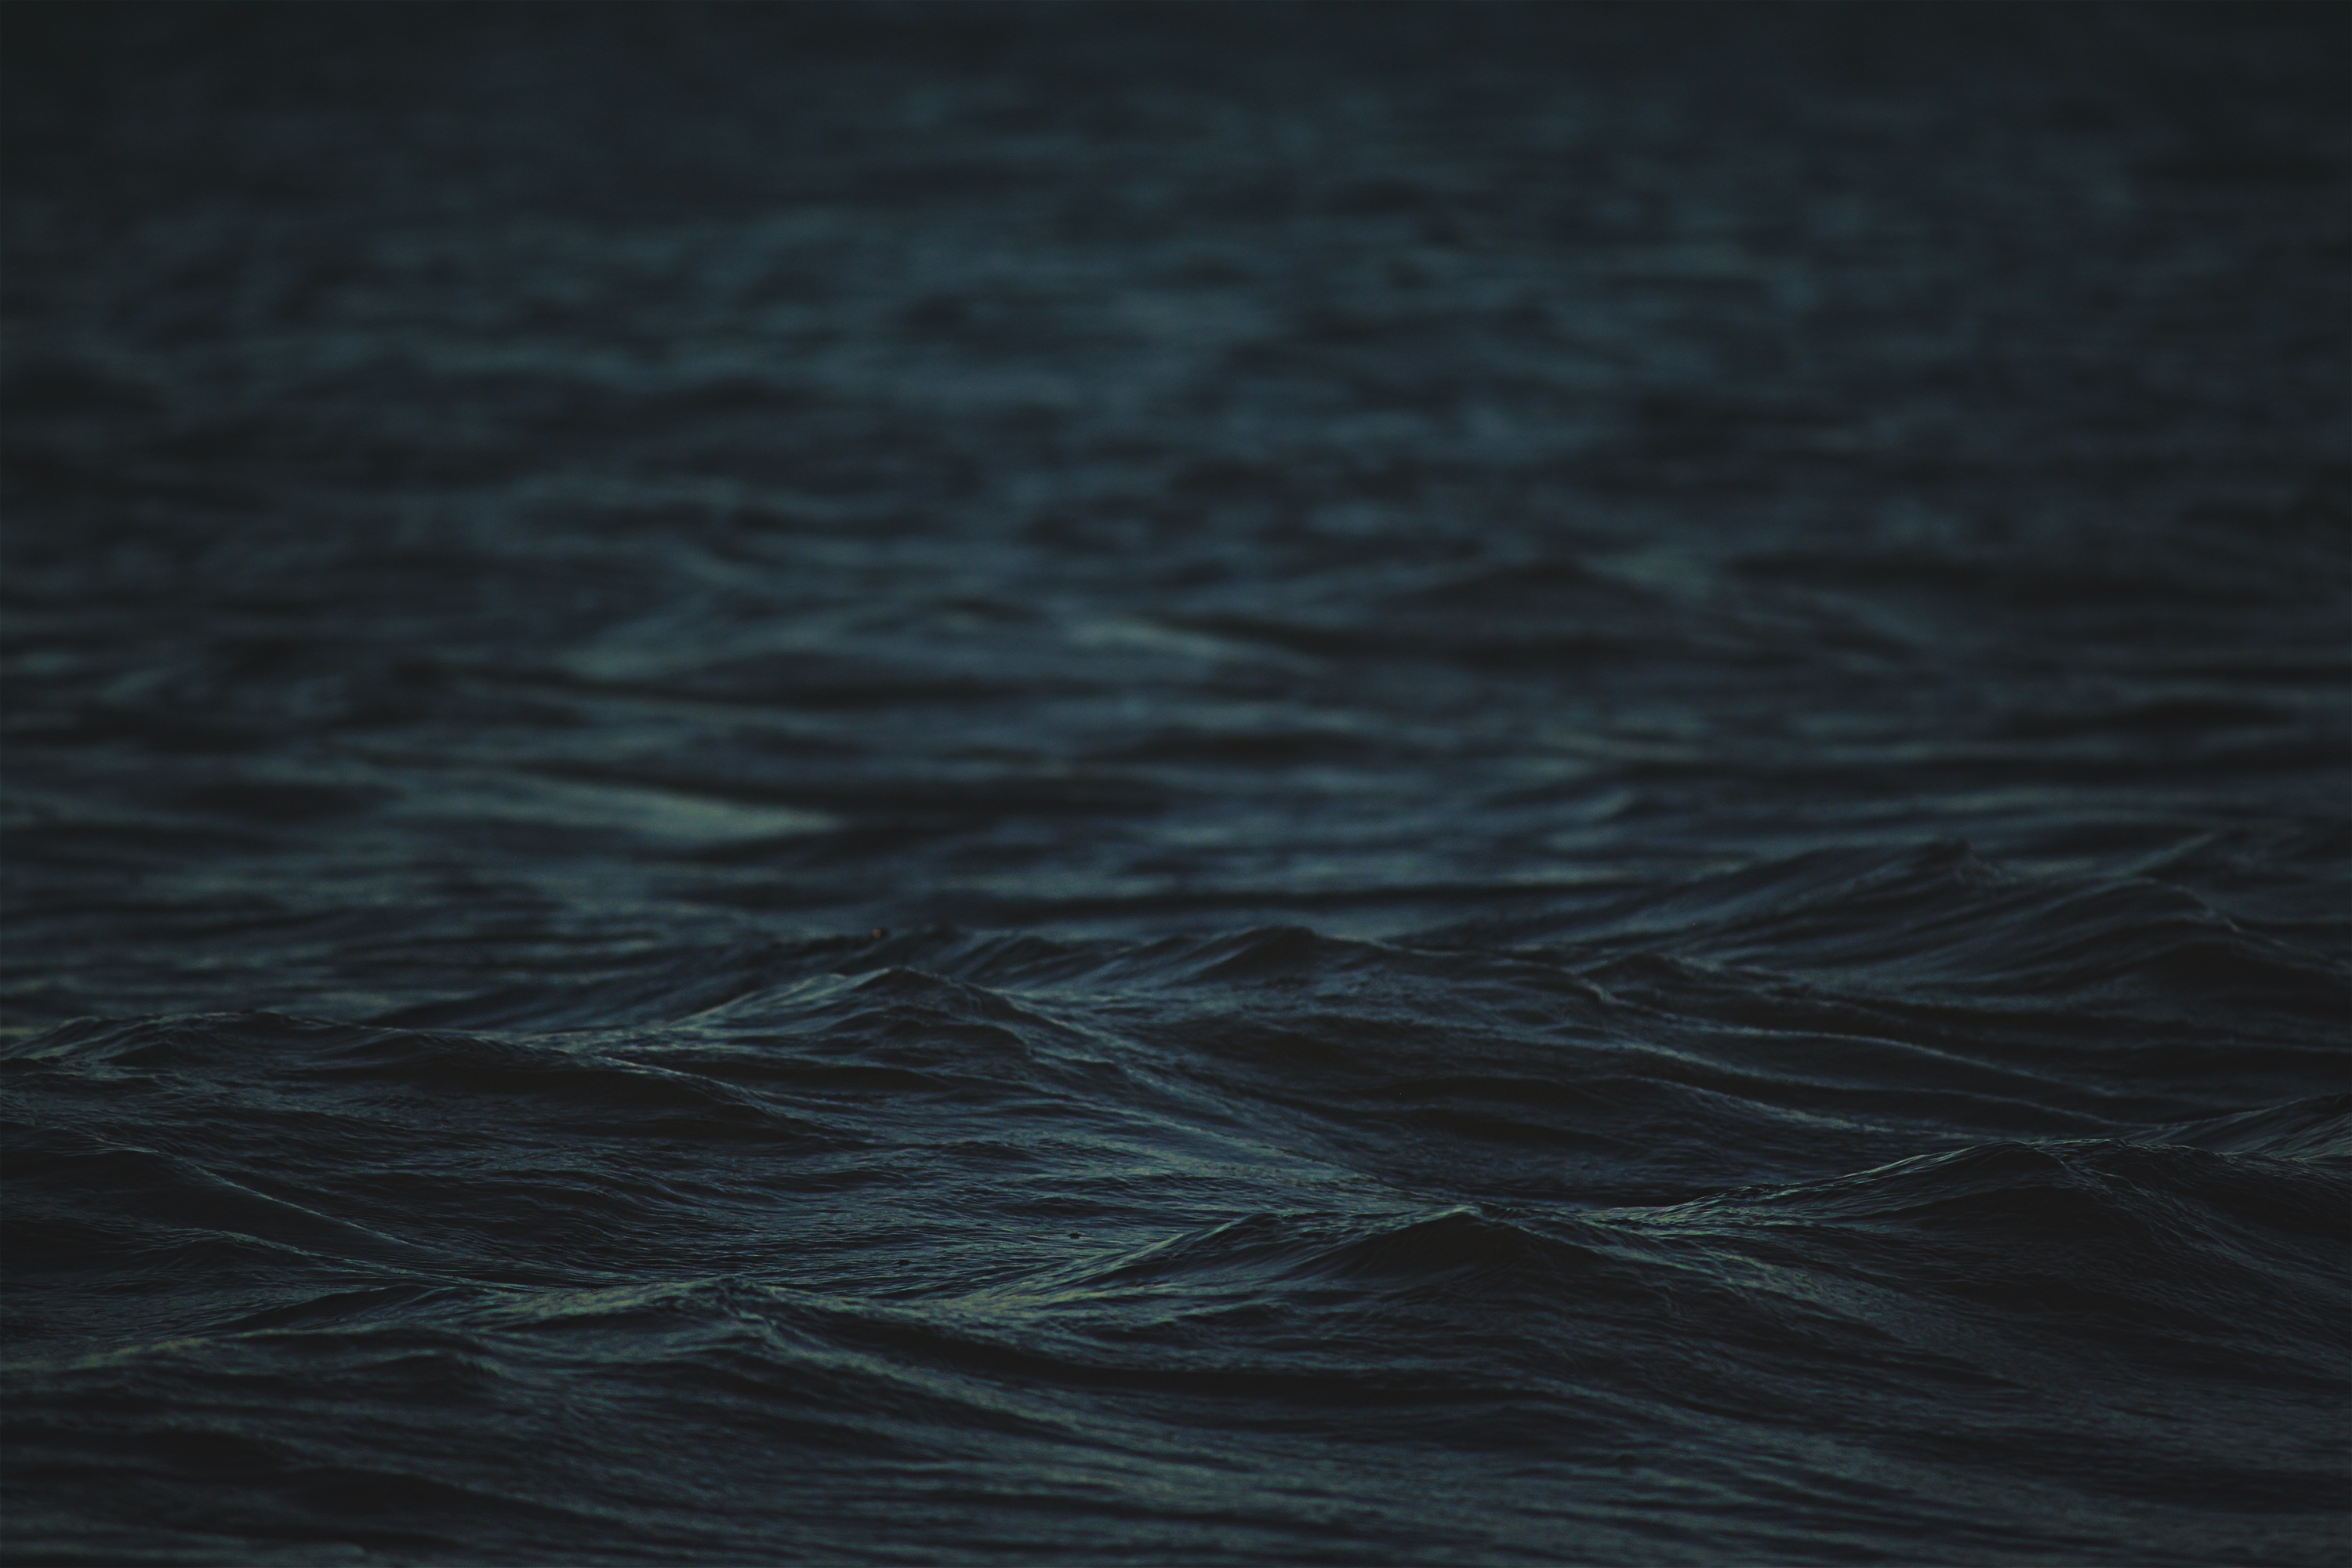
sea, water, ocean, horizon, wing, light, sky, sunlight, texture, wave, atmosphere, ripple, line, reflection, darkness, blue, black, body of water, wind wave